Fiber media converter

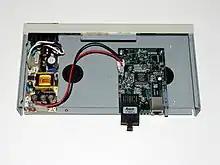
Opened case of a switching Fast Ethernet media converter (100BASE-TX to 100BASE-FX using SC connector)

"Simple converters" – when the speed and duplex settings on both media is identical – consist of two pairs of transmitters/receivers, each with their medium-dependent interfaces (when no data recoding is necessary) or their media-independent interfaces joined together back-to-back in a dual-simplex fashion. They can transport either half-duplex or full-duplex traffic but both sides must match.